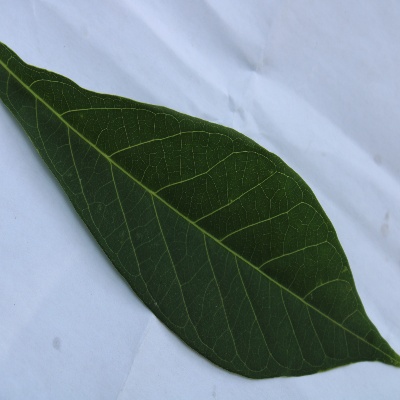
Crop: Cassava
Condition: healthy